El Teúl

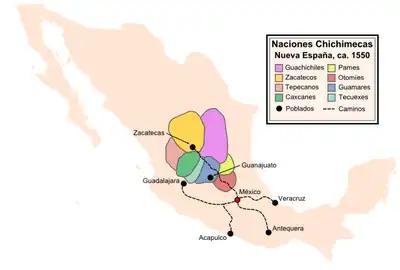
Cultural groups near Zacatecas

In the 16th century the area north of the central Mexico plateau, that was never conquered by the Aztecs, "La Gran Chichimeca". It now comprises the States of Jalisco, Aguascalientes, Nayarit, Guanajuato, San Luis Potosí Durango, Coahuila and Zacatecas. The Aztec and Spaniards called the residents of this great area, Chichimecas, although they were of different cultures, languages, or civilizations. It reported that four primary nations lived in what is now Zacatecas: the Caxcan, Guachichil, Tepehuán and Zacatecos. The state was named after the Zacatecos, it was the nickname given by the Aztecs to the Bufa hill inhabitants. Zacatec is a Nahuatl word composed from the roots "zacatl" 'reed or grass' and "-co" (locative suffix), and it means "inhabitants of the land where grass abounds."